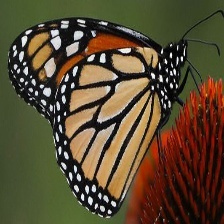
Species: MONARCH
Butterfly family (ImageNet category): monarch